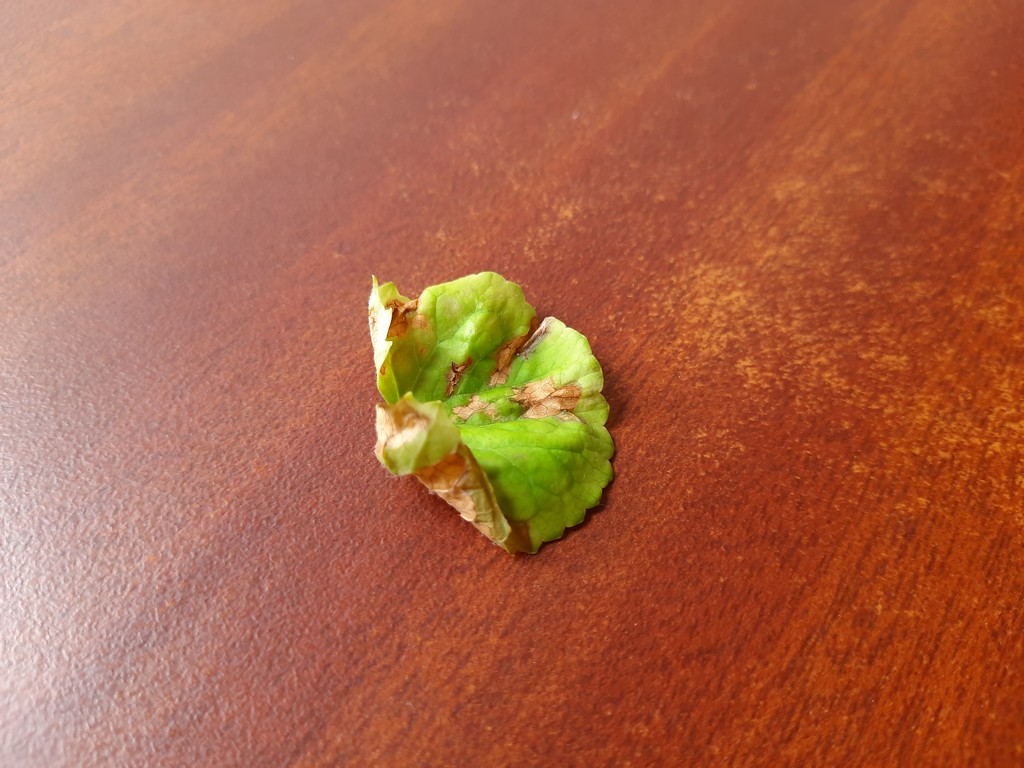
Label: Unhealthy